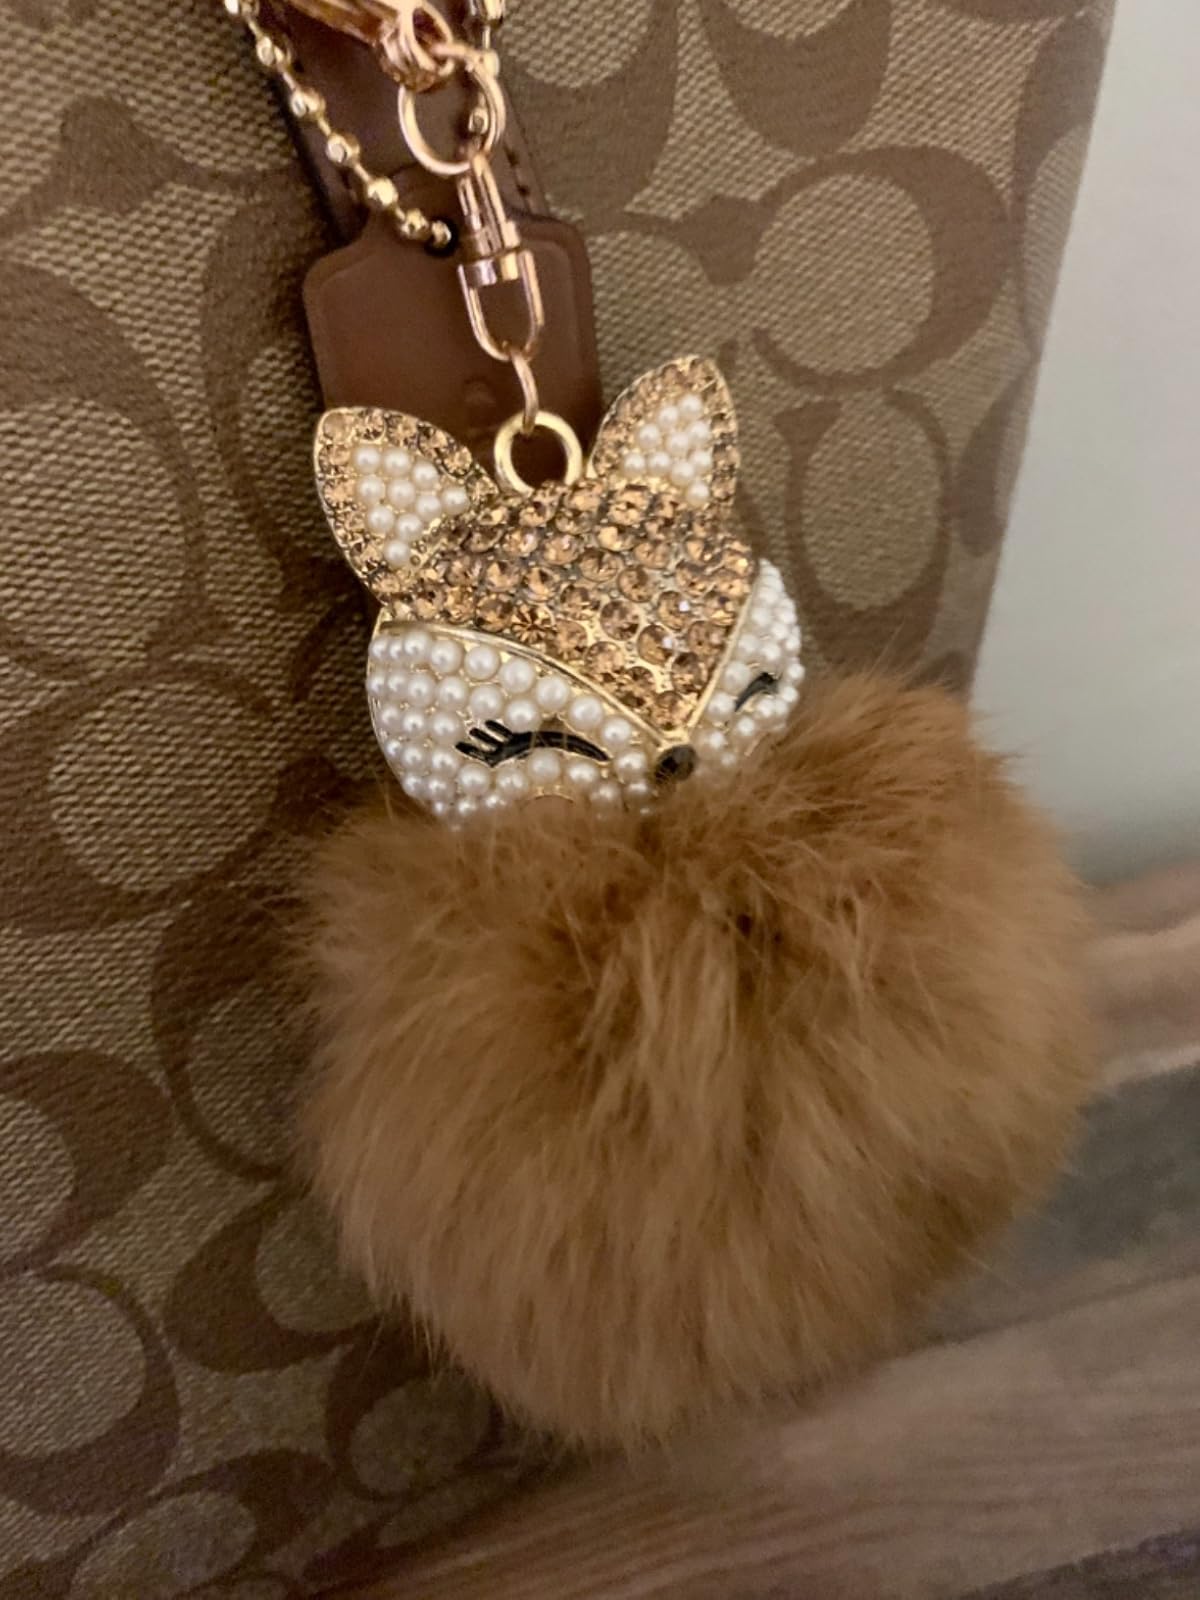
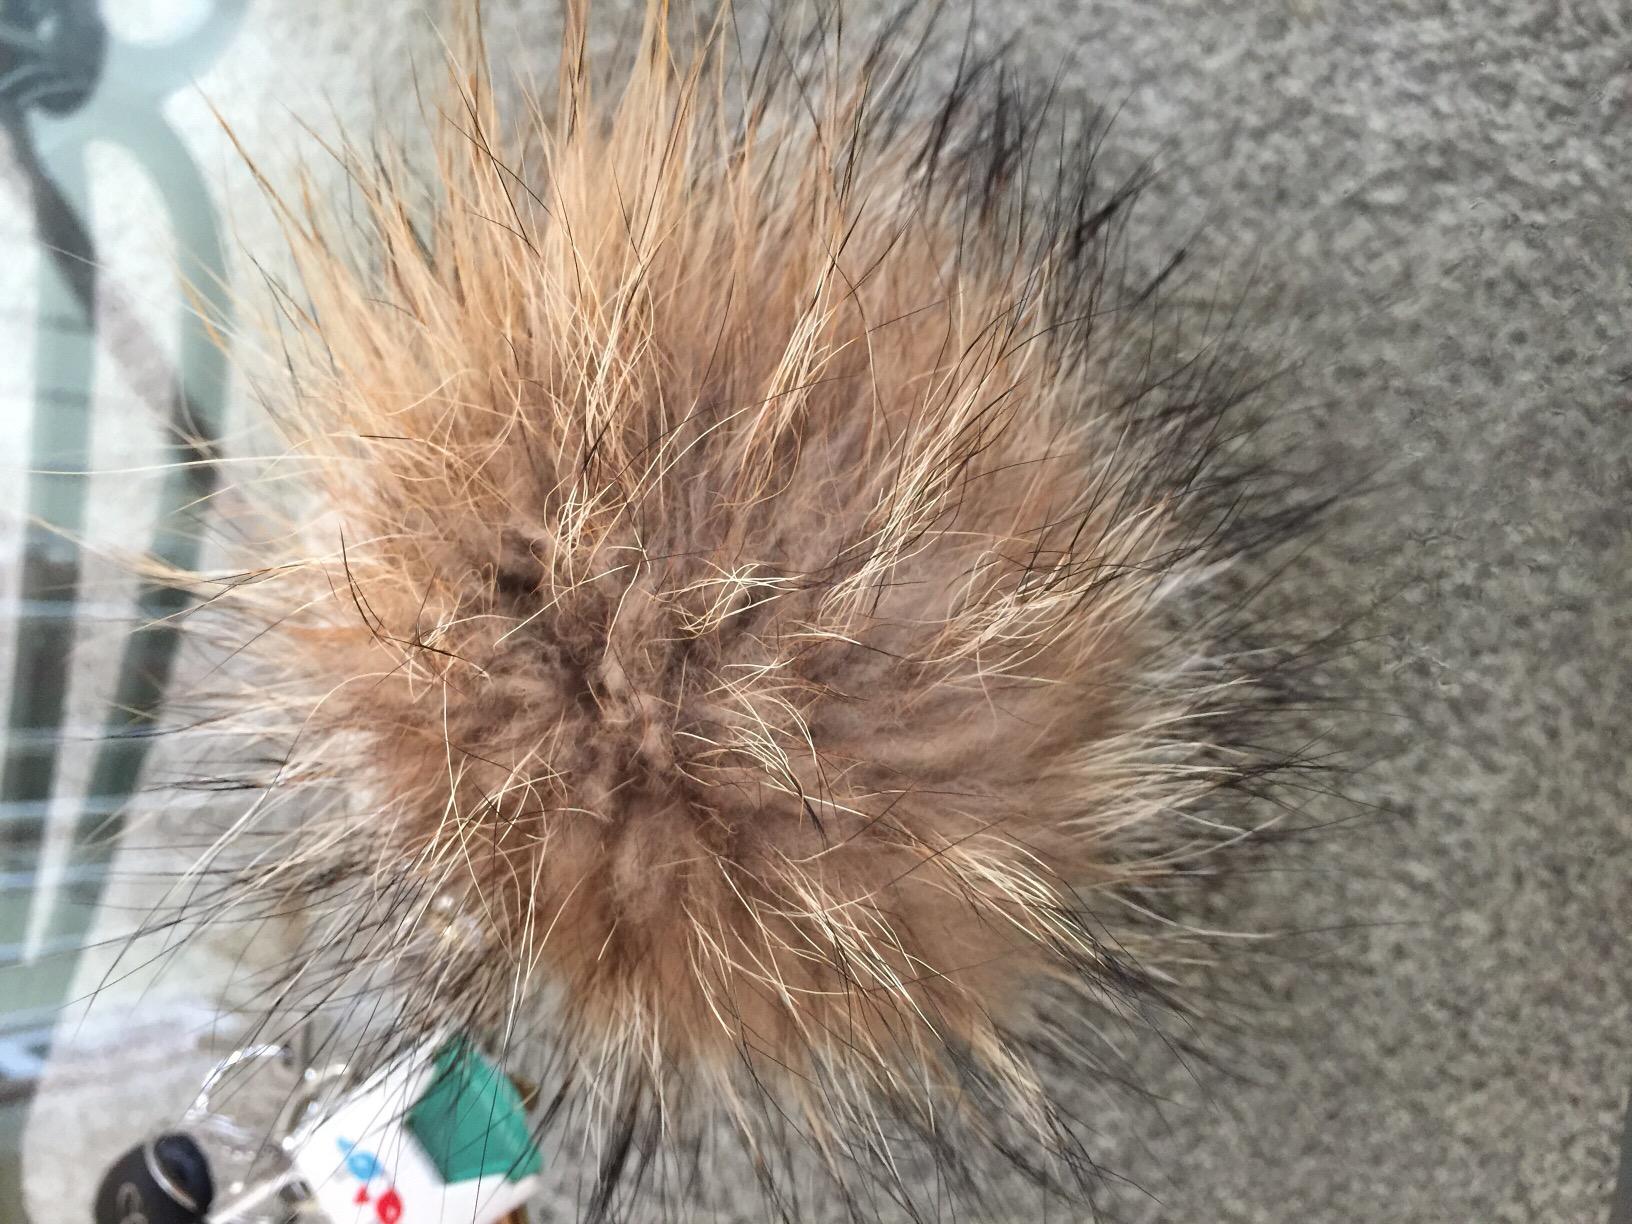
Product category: accessories_keychain
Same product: no